Cannon Mills

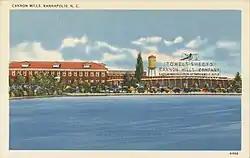
Postcard depicting the Cannon Mills headquarters in North Carolina, c. 1930–45

With Charles Albert Cannon in charge, the Cannon Mills Corporation entered its golden years. In 1924, funds and land for James William Cannon High School were donated by the company. Later in 1928, Charles Cannon organized nine textile companies into a large corporation, Cannon Mills. 300,000 towels were produced each day, and it soon became the world's largest producer of textile products. Cannon retired in 1962 at the age of seventy and was replaced as president by Donnell S Holt, moving up to chairman of the board. Sales and profit continued to rise. The one-million-square-foot towel distribution center was built in 1962 and the sheet distribution center was constructed in the early 1970s. Cannon died on April 1, 1971, of a massive stroke. Holt remained president until 1974, helping modernize the management style and fighting hard to combat negative public images of Cannon Mills.